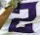
Number: 2